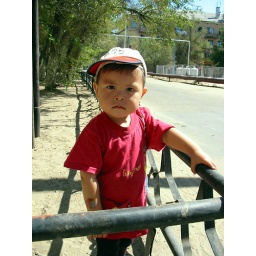
A very serious little girl regards us as we get out of our van near the Palermo Pizzeria.